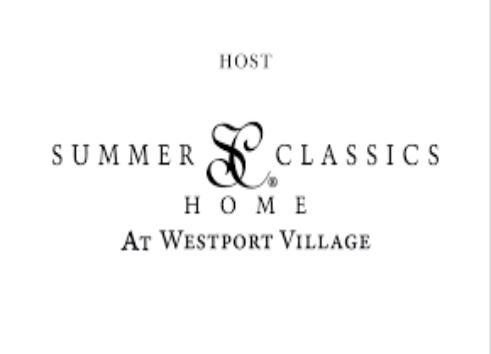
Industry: Necessities